Mainz carnival

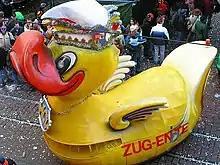
A carnival float intended to come at the end of the parade that plays on the German words for closing ("Ende") and duck ("Ente")

Traditionally, carnival season in Mainz begins on November 11 at 11:11, and continues through Ash Wednesday. However, the event peaks in February or March in the days leading up to Ash Wednesday.